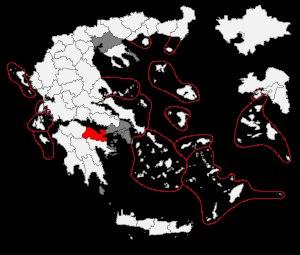
La circonscription de la Corinthie est une circonscription législative de la Grèce. Elle correspond au territoire du nome de Corinthie. Elle compte 140 478 électeurs inscrits en janvier 2015.